Yvonne Sorrel-Dejerine

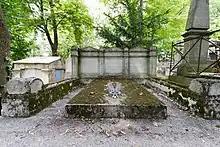
Burial site in Père Lachaise Cemetery of Jules Dejerine (1849–1917), neurologist; his wife Augusta Dejerine-Klumpke, (1859–1927), neurologist, first female internist at the Paris Hospitals; Étienne Sorrel (1882–1965), doctor of medicine, surgeon at the Paris Hospitals; his wife Yvonne Sorrel-Dejerine (1891–1986), doctor of medicine, vice-president of the Paris Neurology Society.

She was awarded the Lallemand Prize from the Academy of Sciences for her work titled "Contribution a l'etude des paraplegies pottiques."